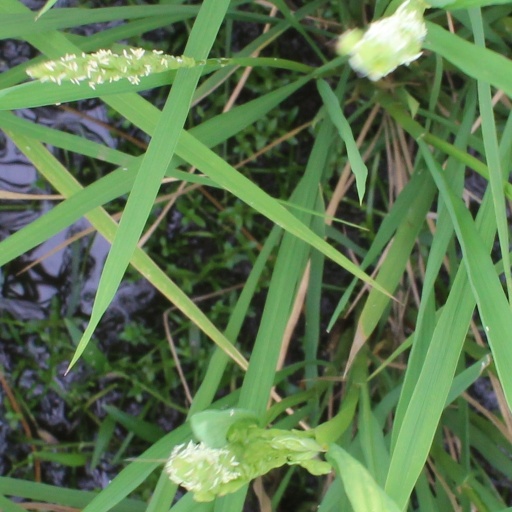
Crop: rice